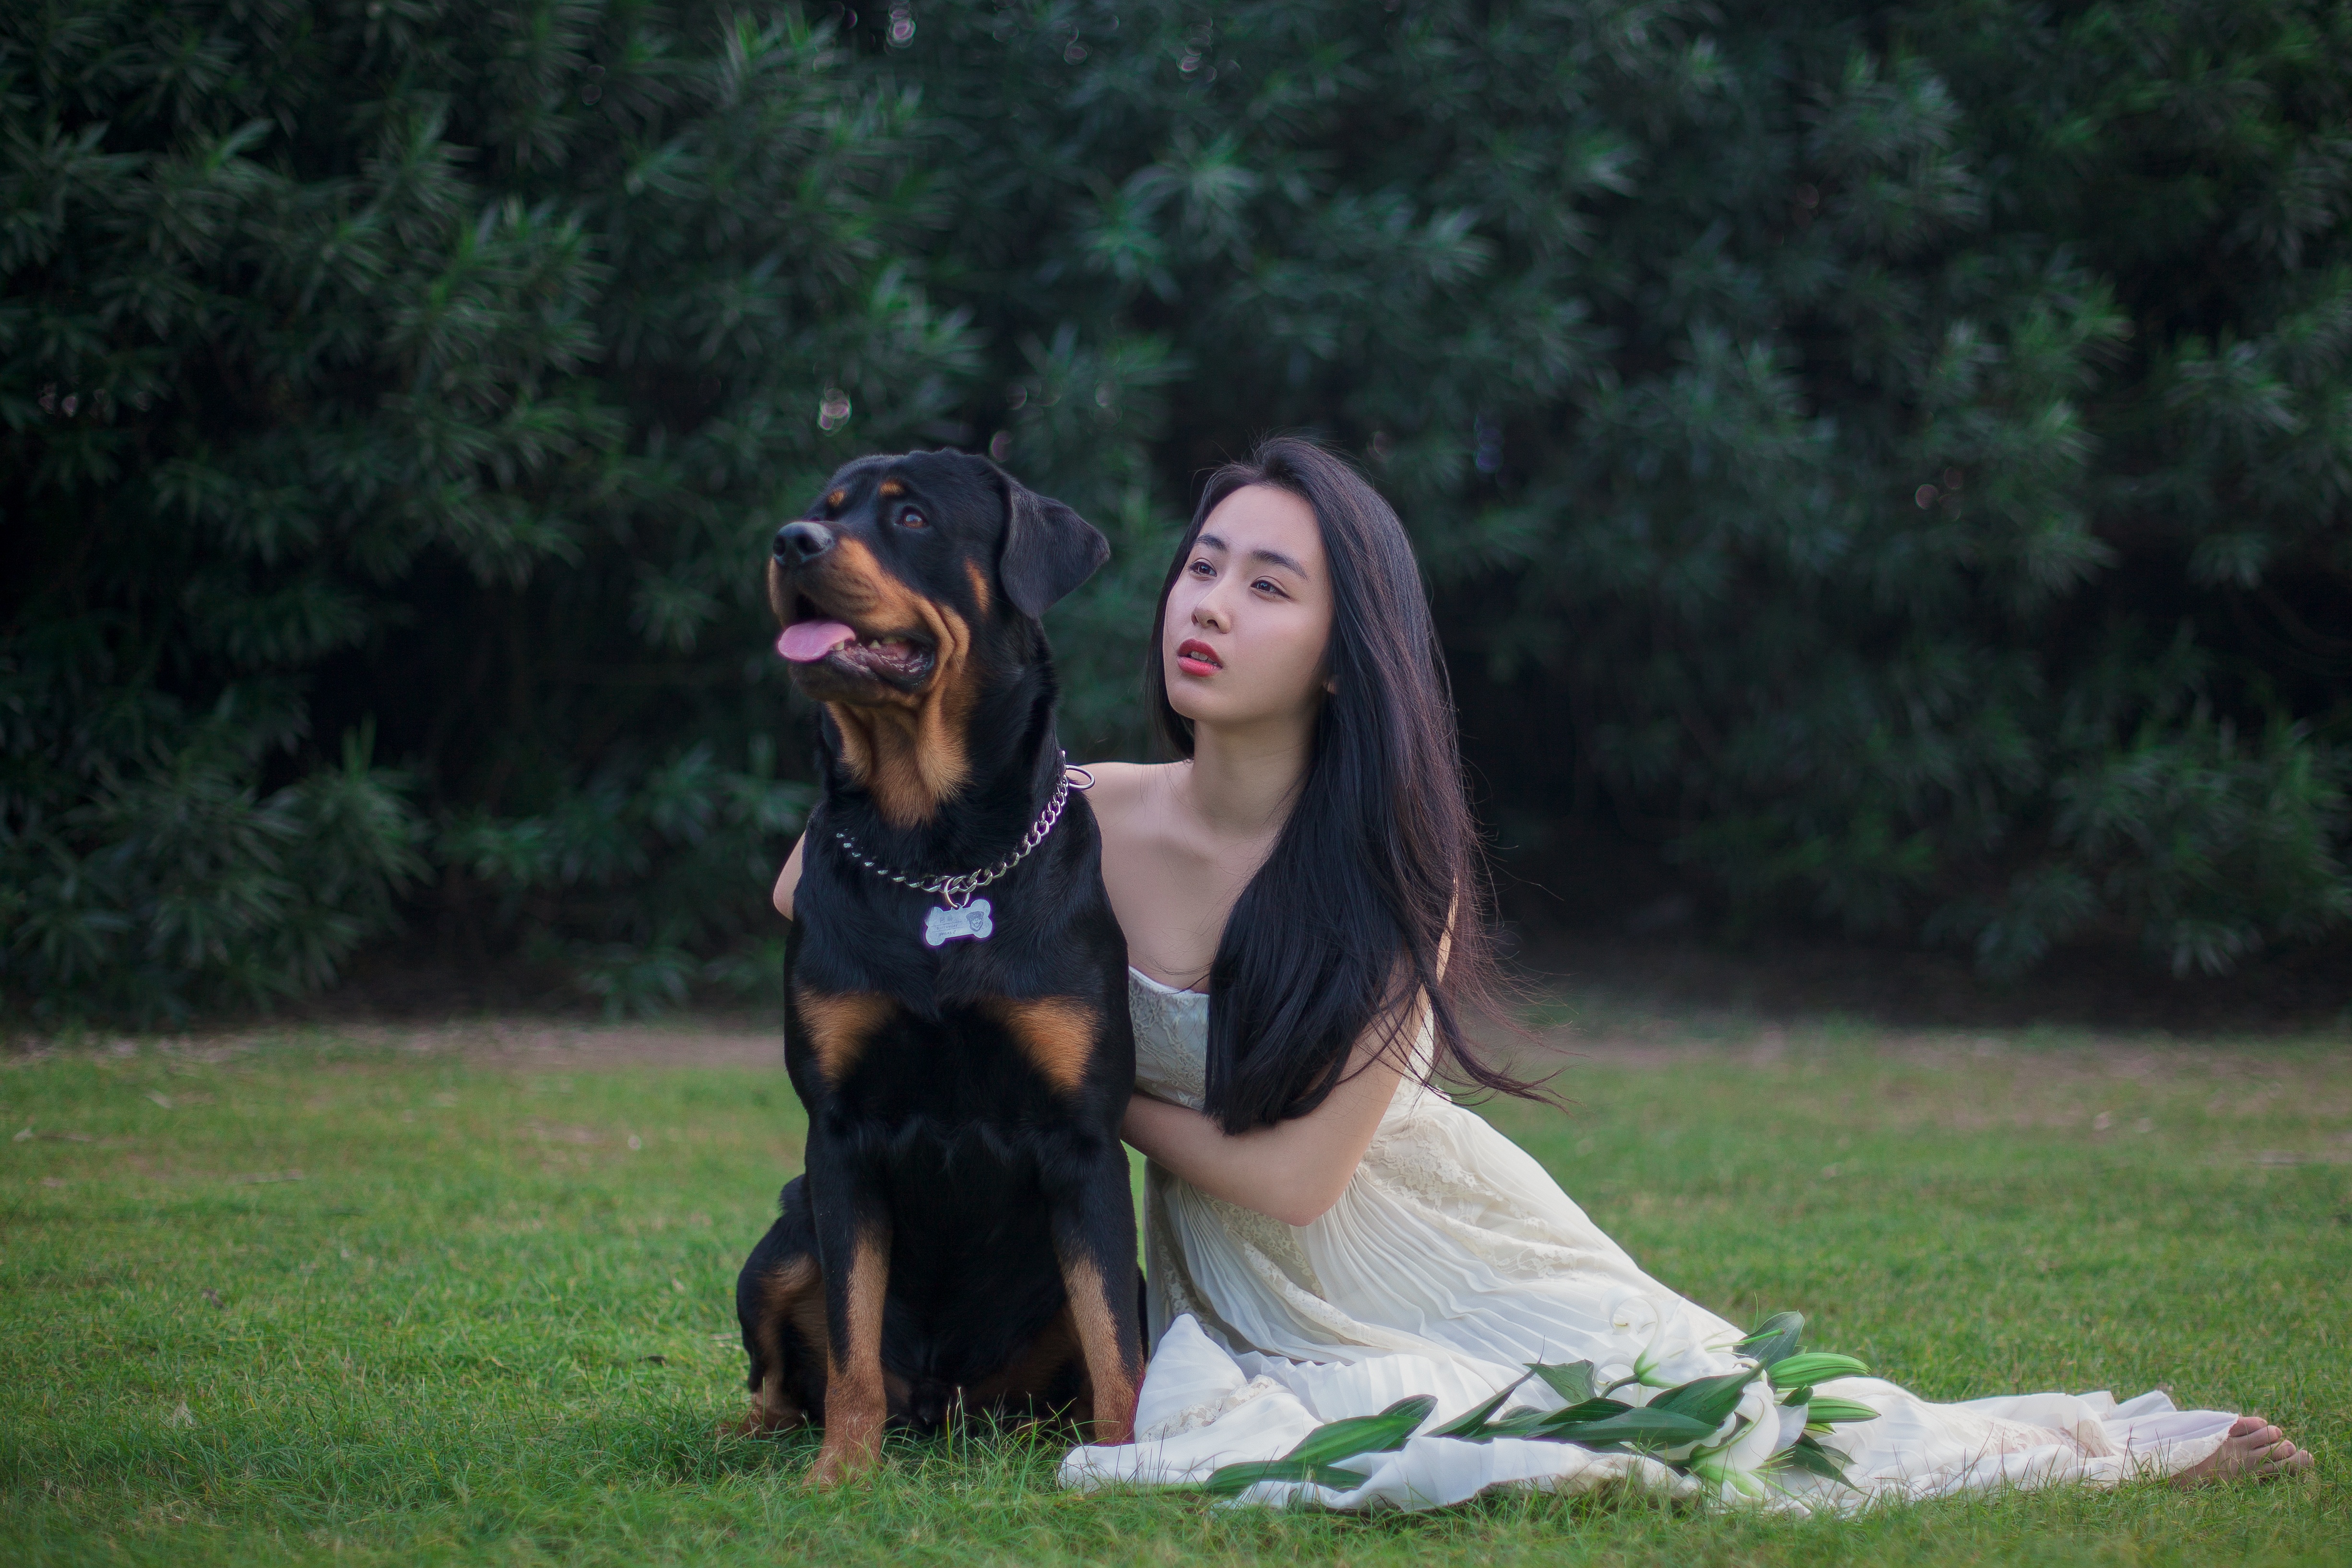
grass, people, lawn, dog, long hair, girls, lily, wedding dresses, interaction, rottweiler, animals and humans, woman with dog